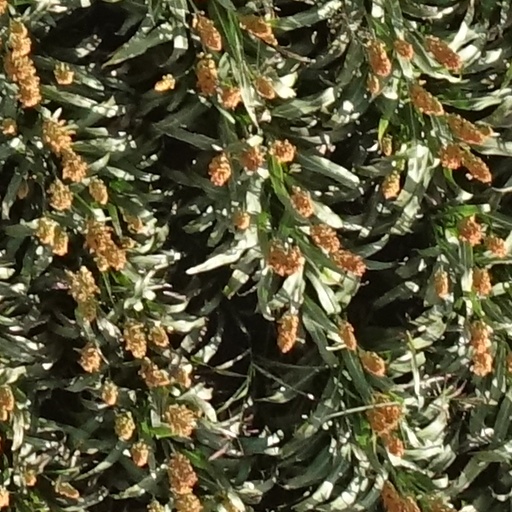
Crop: sorghum